The Stepfather (2009 film)

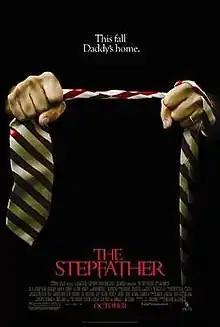
Theatrical release poster

The Stepfather is a 2009 American psychological horror film directed by Nelson McCormick. It is a remake of the 1987 film of the same name which was loosely based on the crimes of mass murderer John List. The film stars Dylan Walsh, Sela Ward, Penn Badgley, Amber Heard and Jon Tenney.